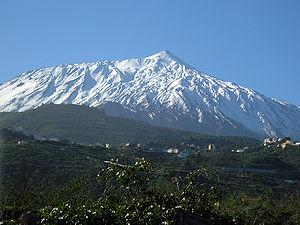
Les îles Canaries sont un archipel de l'océan Atlantique situé au large des côtes du Sahara occidental et du Maroc. Les Canaries font partie de la Macaronésie, un ensemble géographique regroupant les territoires insulaires volcaniques des îles Canaries, de Madère, des Açores et du Cap-Vert situés à l'ouest et proches des côtes nord-africaines. L'archipel des îles Canaries est le plus grand et le plus peuplé de la Macaronésie.